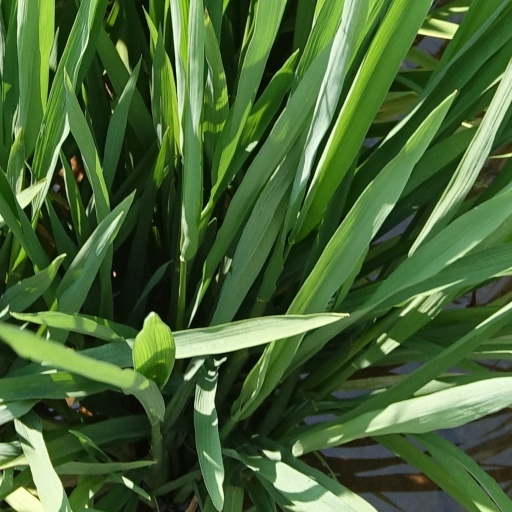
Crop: rice